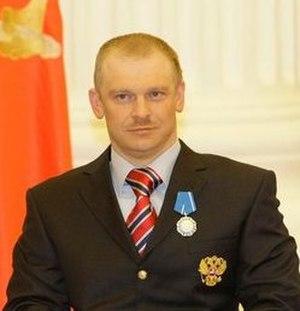
Sergey Valentinovich Shilov est un skieur de fond russe, biathlète et six fois champion paralympique.